Castra ad Fluvium Frigidum

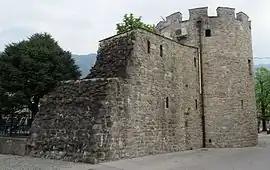
Remnants of the Ancient Roman Castra

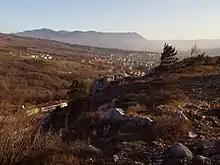
The Vipava Valley with Ajdovščina

The fortress was built on the grounds of an Early Roman settlement next to the confluence of the Hubelj River and Lokavšček Creek in the Vipava Valley (now in southwestern Slovenia), along the road Via Gemina from Aquileia to Emona, in the early 270s. It had a permanent military crew and command. In ancient sources, it is related to the Battle of Frigidus, between the army of the Eastern Emperor Theodosius I and the army of Western Roman ruler Eugenius, in 394, albeit it had a peripheral role, as it was probably used only for the encampment of Eugenius's infantry. It was depicted in the 5th-century register . It was demolished by Attila, the ruler of the Huns, in 451.